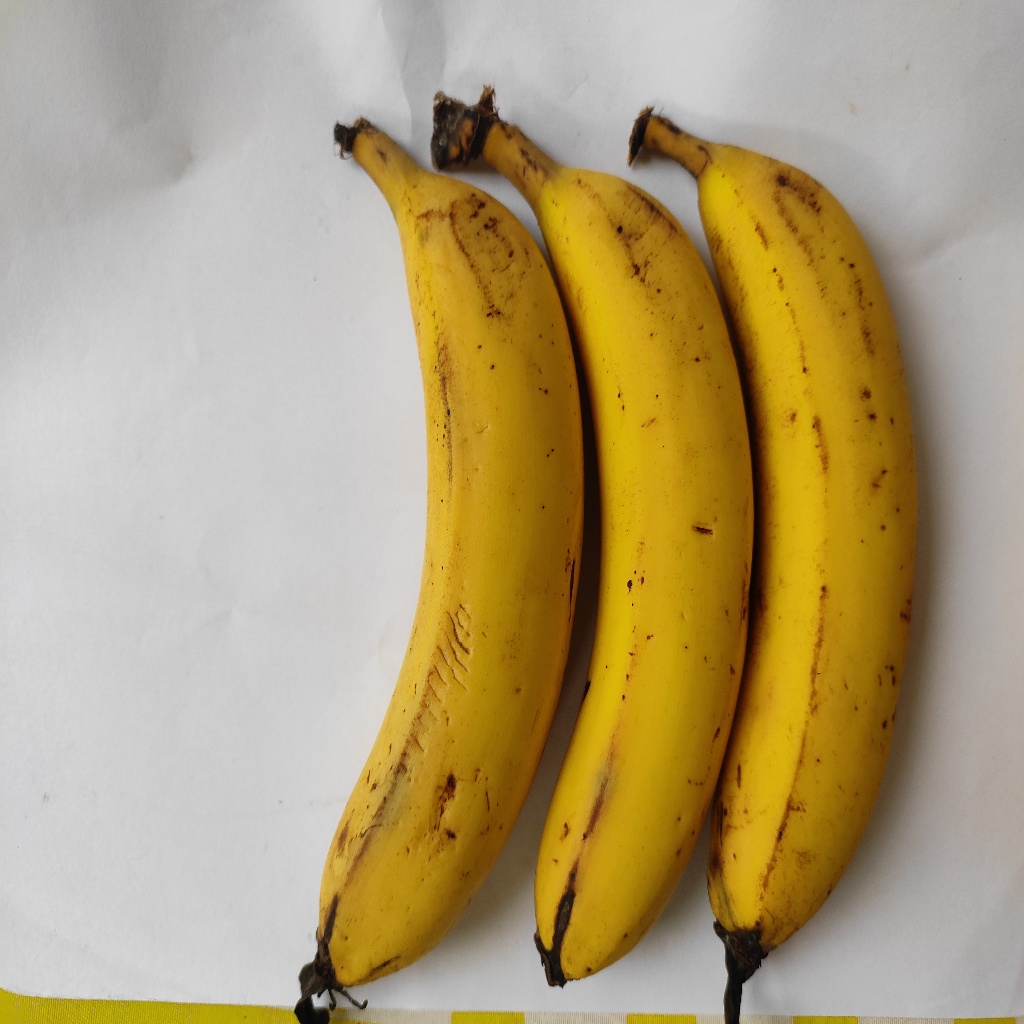
Crop: banana
Quality class: Class_A